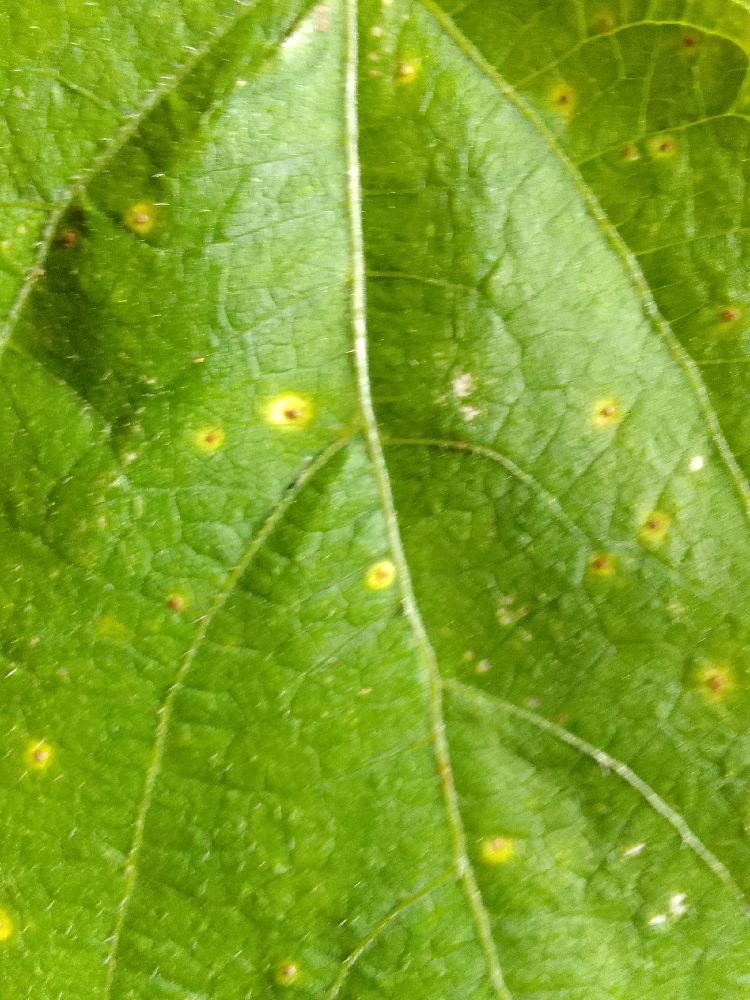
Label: rust